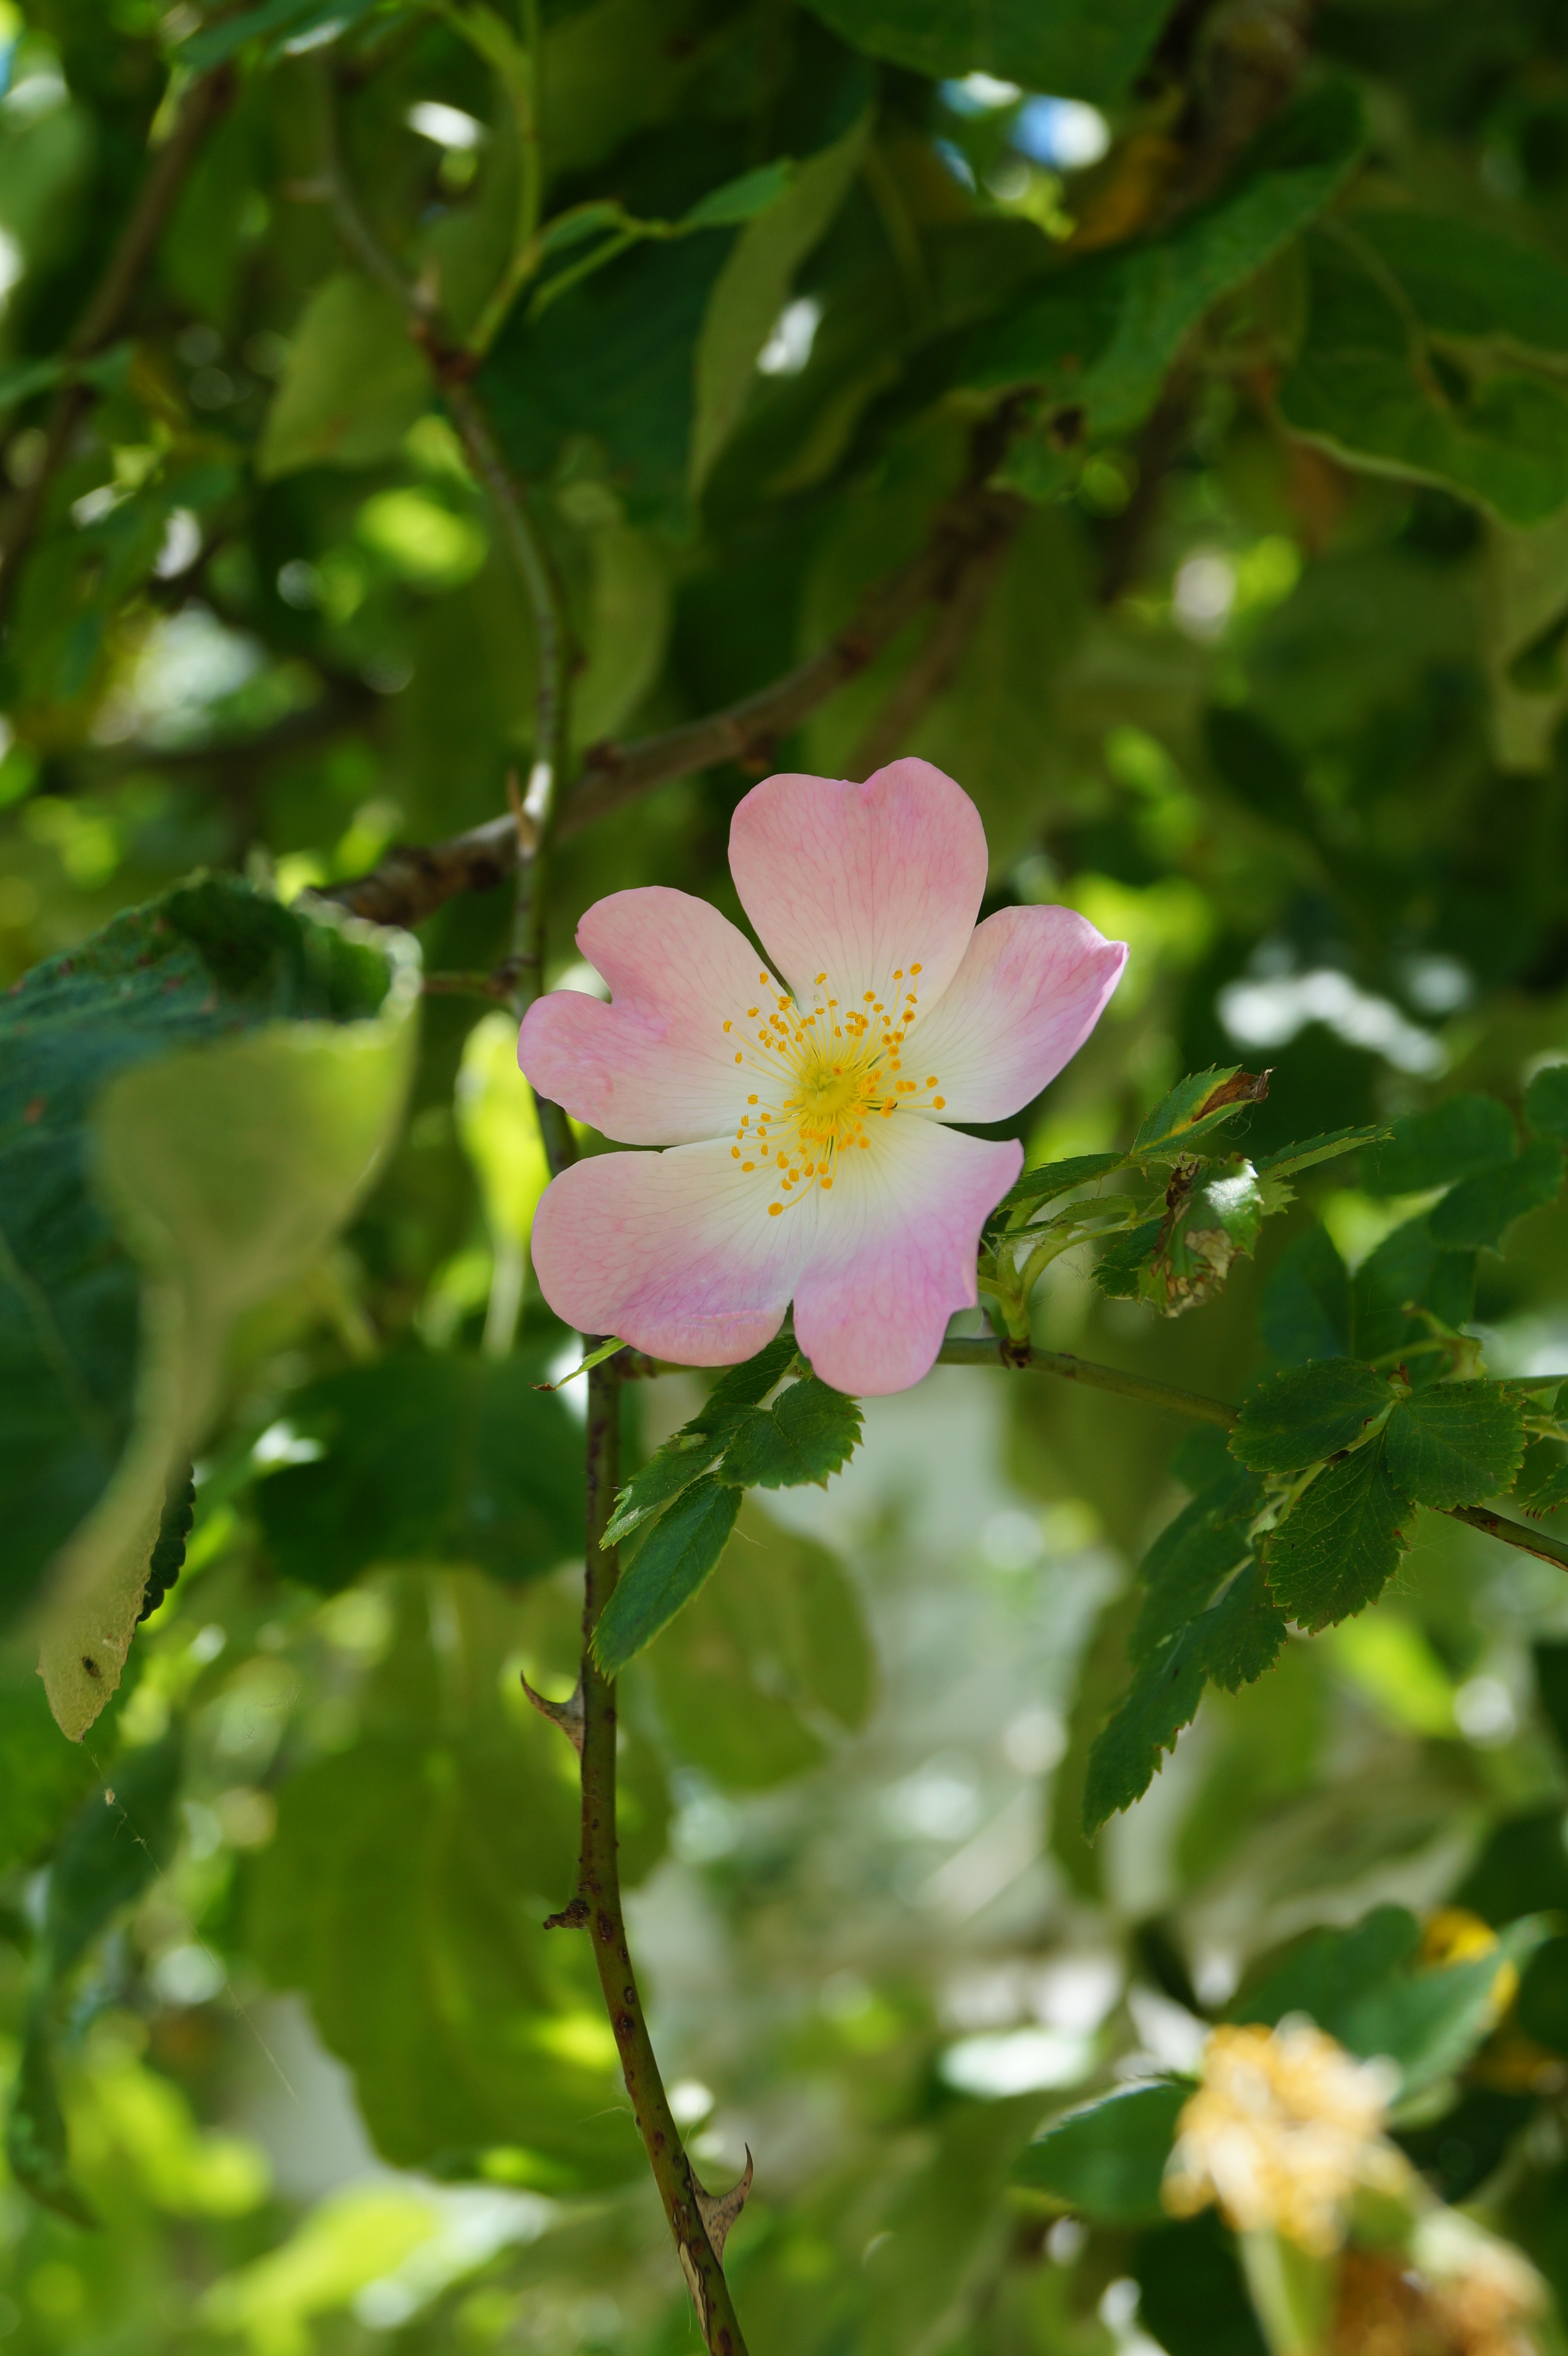
nature, branch, blossom, plant, white, sunlight, leaf, flower, petal, bloom, rose, green, botany, pink, close, flora, wildflower, flowers, shrub, wild rose, macro photography, dog rose, rosa canina, flowering plant, rose family, hageman rose, land plant, rosa rubiginosa